Nicaea

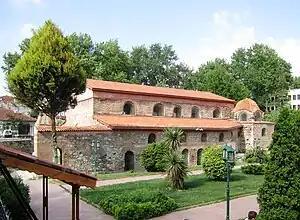
Hagia Sophia in 2012

The Church of the Dormition, the principal Greek Orthodox church in Nicaea, was one of the most architecturally important Byzantine churches in Asia Minor. A domed church with a cross-shaped nave and elongated apse, and dating from the perhaps as early as the end of the 6th century, its bema was decorated with very fine mosaics that had been restored in the 9th century. The Church of the Dormition was destroyed by the Turks in 1922; only the lower portions of some of its walls survive today.